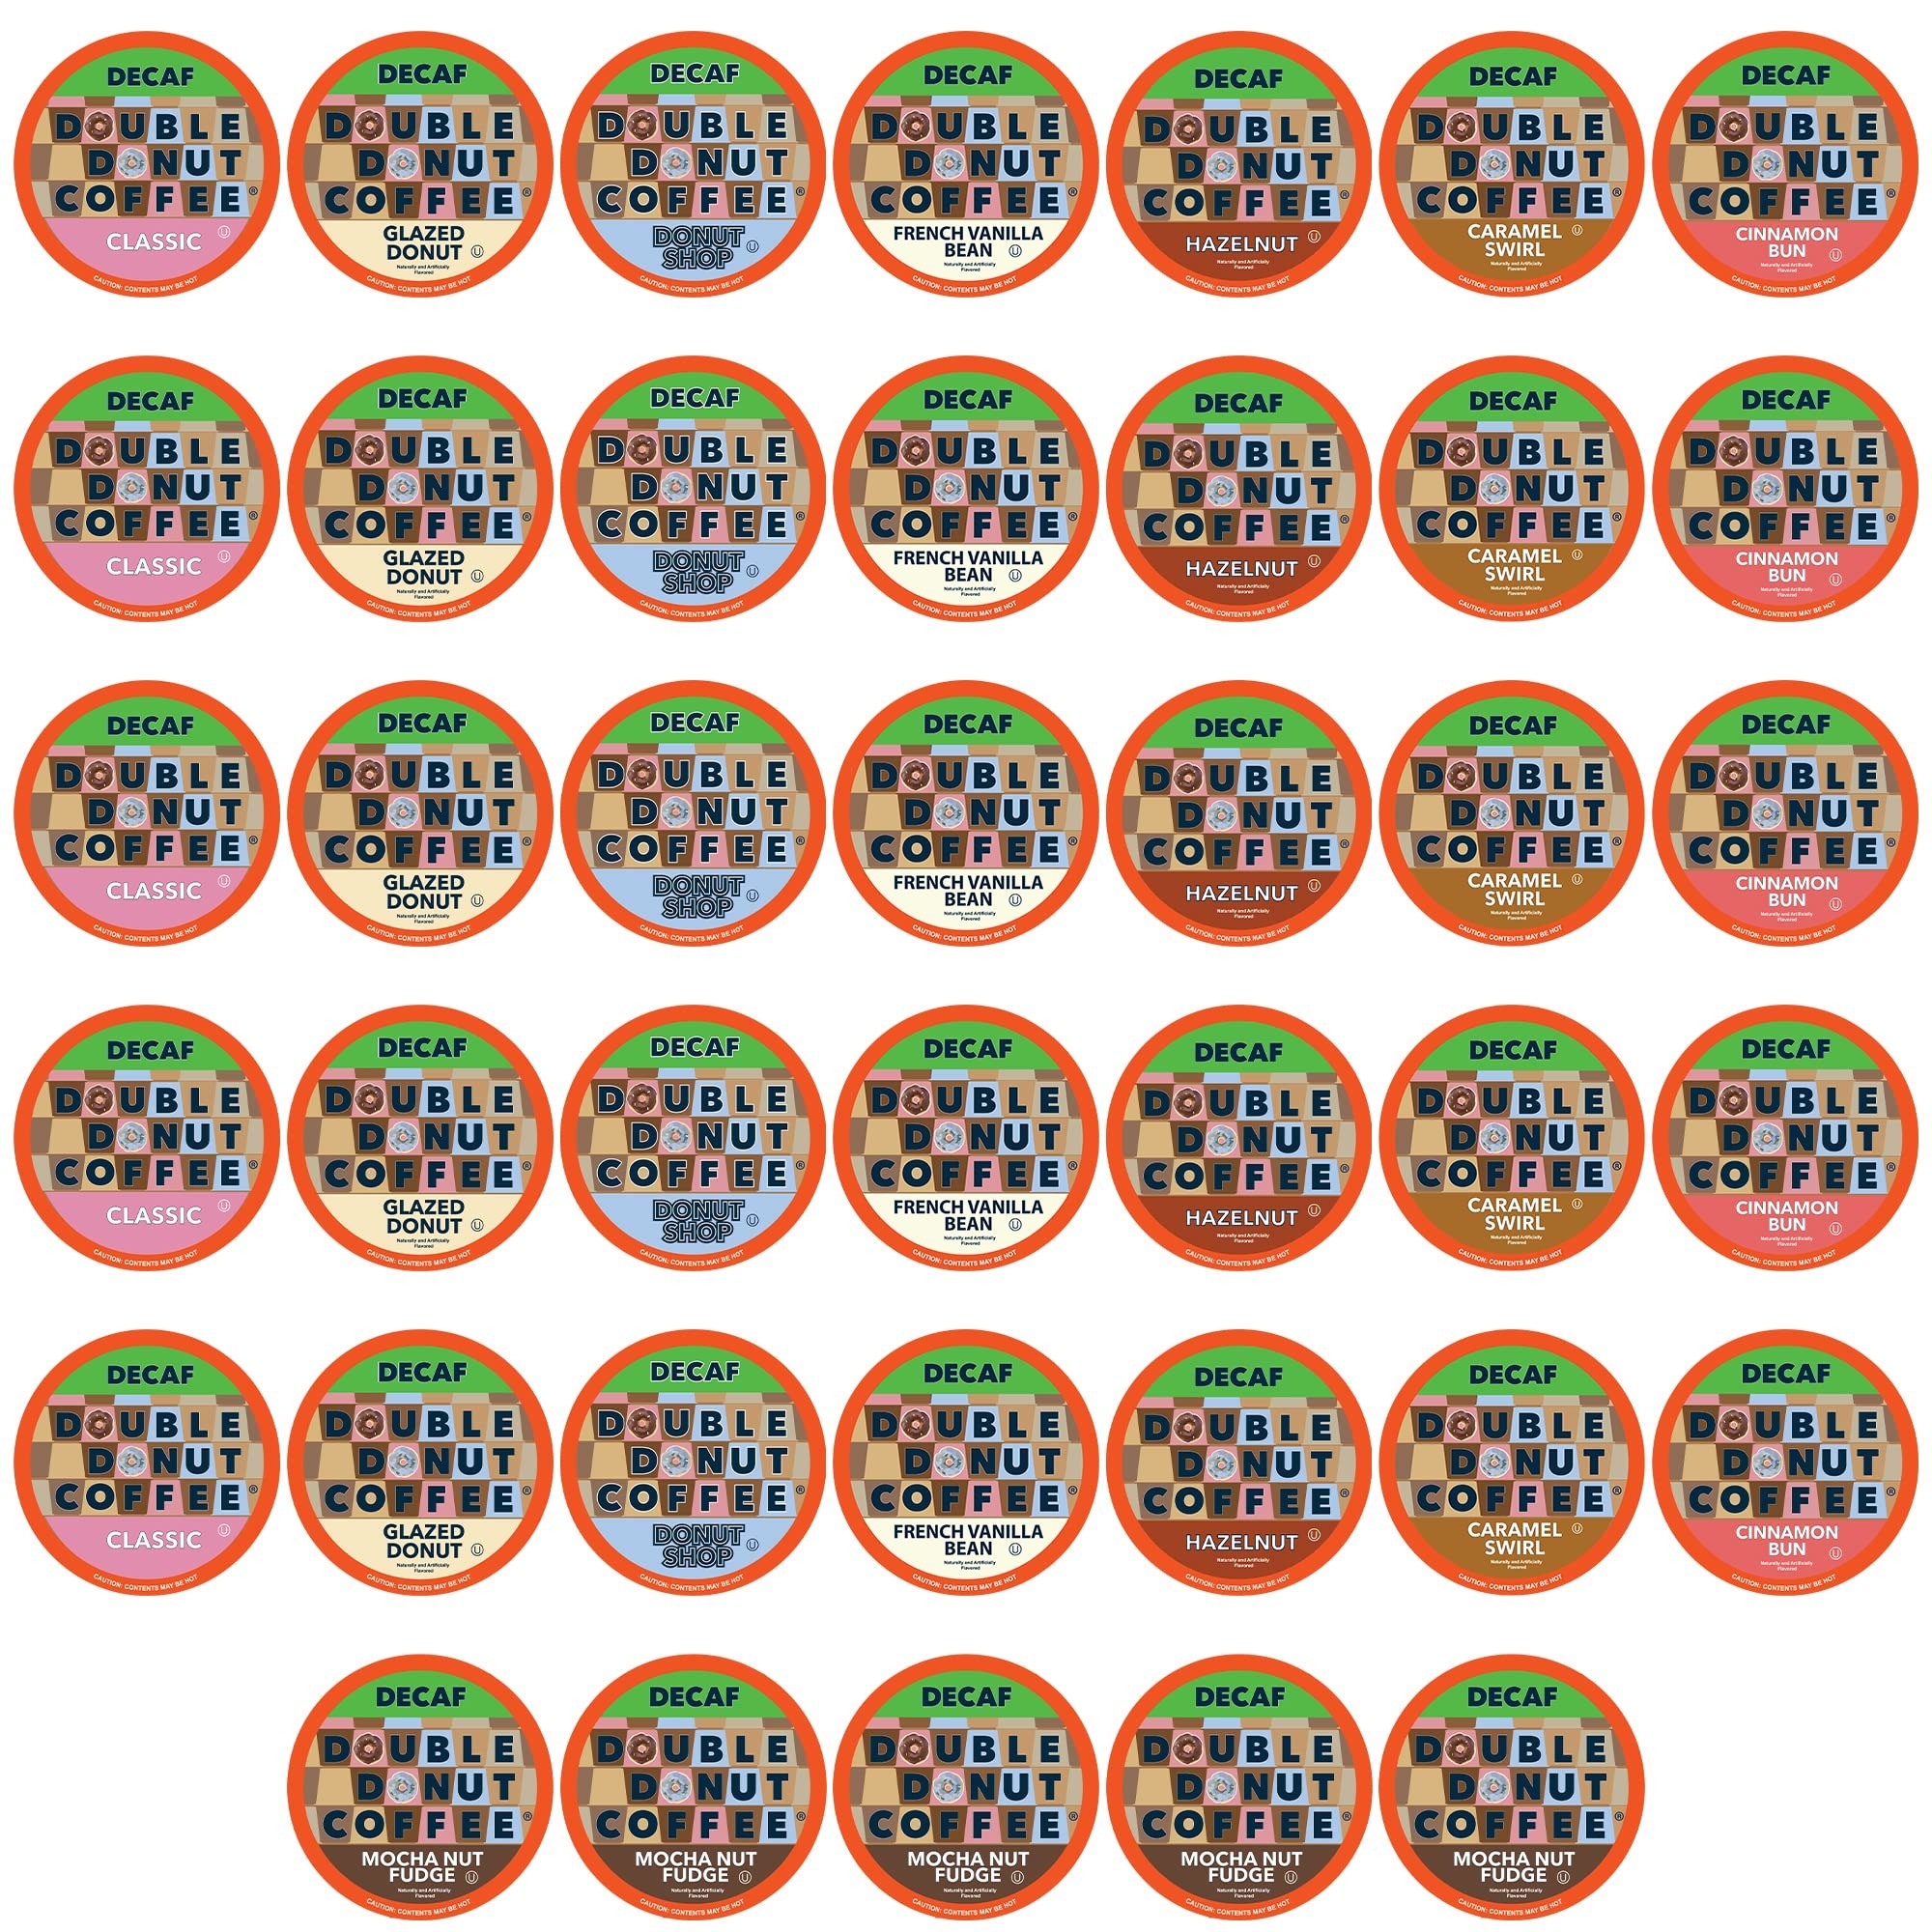
Item Name: Double Donut Coffee Decaf Flavored Coffee Single Serve Cups For Keurig K Cup Brewer Variety Pack Sampler, 40 Count (SYNCHKG115120)
Bullet Point 1: DECAF COFFEE VARIETY PACK: Enjoy our most popular coffee blends. Our decaf variety pack allows you to indulge in flavored coffee like our chocolate coffee & unflavored medium roasts like donut shop & classic. Enjoy our assorted coffee anytime of day.
Bullet Point 2: DISCOVER NEW COFFEE FLAVORS: This coffee assortment allows you to sample classic flavors like vanilla & donut shop coffee as well as unique brews like our mocha nut fudge coffee. Flavors are subject to change based on availability
Bullet Point 3: THE BETTER CHOICE: Double Donut's decaf assorted coffee pods are packaged in recyclable pods so you can enjoy great tasting coffee while doing right by nature. Try pouring over ice in your favorite tumbler for an out of this world eco friendly iced coffee
Bullet Point 4: 100 percent ARABICA BEANS: Double Donut's variety flavored coffee pods are made with 100percent arabica beans delivering smooth bold medium roast classic decaf blends. Our flavored coffees are perfectly flavor infused try out cinnamon coffee & find out for yourself
Bullet Point 5: COFFEE PODS FOR KEURIG: Our assorted sampler & other single serve assortments are compatible with coffee machines that brew decaf K Cups including the Keurig 2.0 brewer; K cups is a registered trademark of Keurig. Not affiliated with Keurig Bullet Point
Value: 40.0
Unit: Count

Price: 30.96